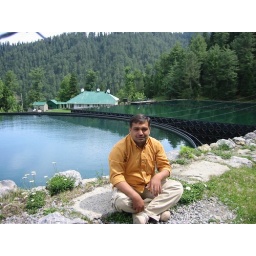
A very nice place.. In background u can see rest house managed by forest department of NWFP.